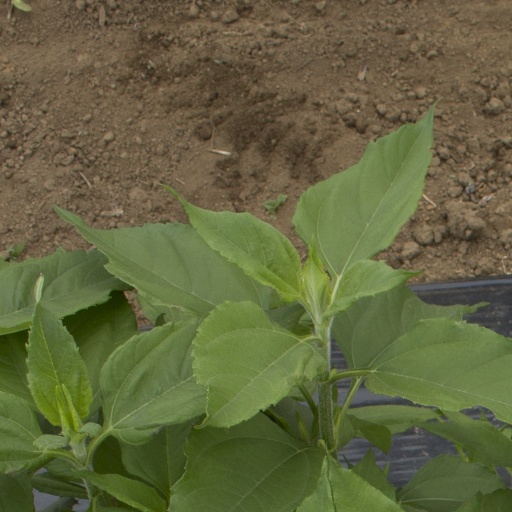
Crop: Jerusalem artichoke